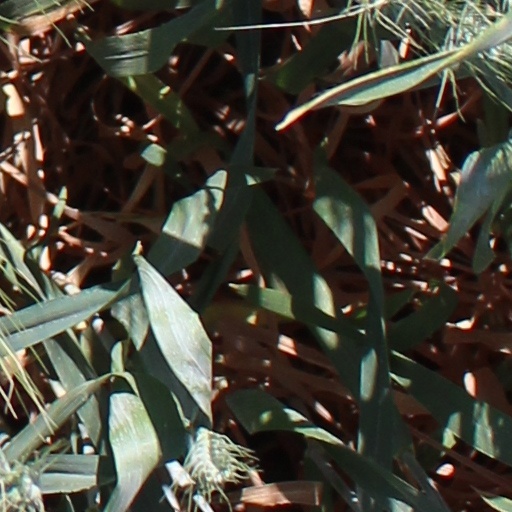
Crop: wheat